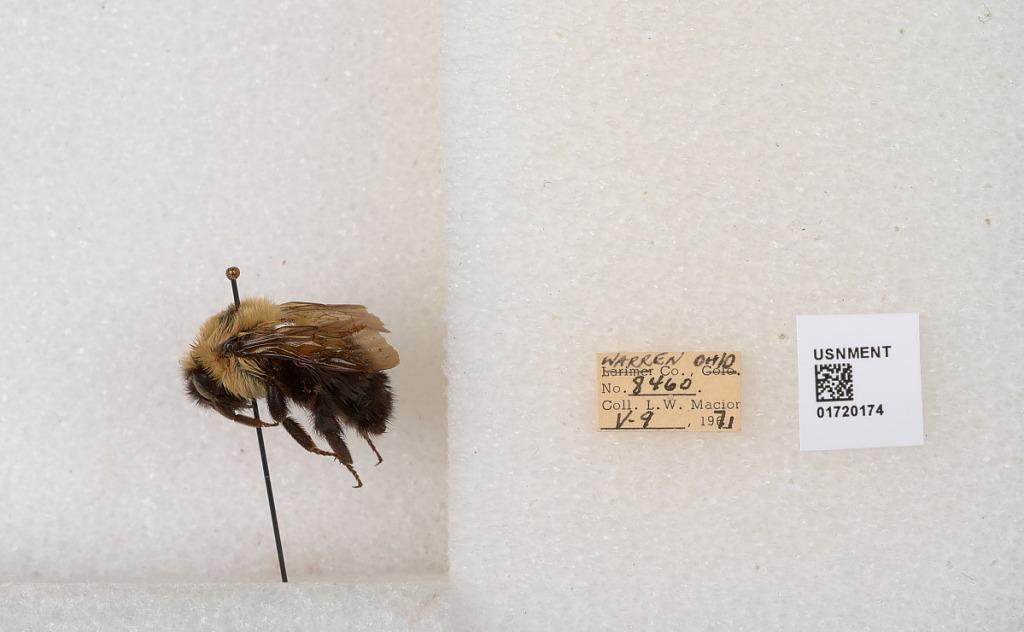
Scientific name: Bombus bimaculatus Cresson
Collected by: L. Macior
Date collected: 1971-5-9
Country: United States
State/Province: Ohio
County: Warren
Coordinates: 39.4276, -84.1668